Arise, awake, and stop not till the goal is reached

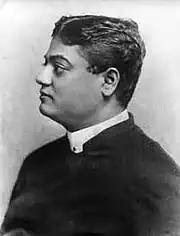
Swami Vivekananda widely used this quote in his teachings.

The inspirational "sloka" was Swami Vivekananda's message to the Indians to get out of their hypnotized state of mind. The "sloka" was meant as a call to his countrymen to awaken their "sleeping soul" and propagate the message of peace and blessings given by the "ancient Mother" to the world. "Awake" also denotes the awakening of one's real nature and the consequent ushering in of prosperity.